Frank Budgen

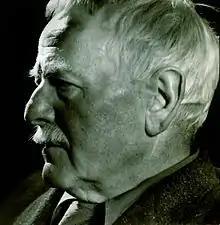
Portrait session of Frank Budgen with Rosemarie Streuli in Zurich 1962

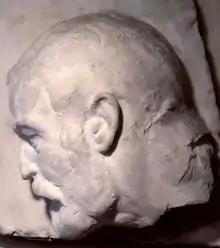
Plaster head by August Suter (1927), August-Suter-Museum, Eptingen

Frank Spencer Curtis Budgen (1 March 1882 – 26 April 1971) was an English painter, writer and socialist activist acquainted with the author James Joyce.